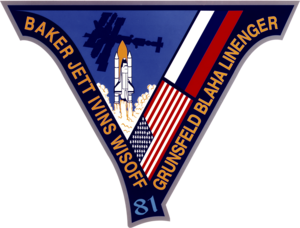
John Grunsfeld
Sts-81 emblem
John Mace Grunsfeld er NASA-astronaut og astronom. Han har været med på fem rumfærge-flyvninger: